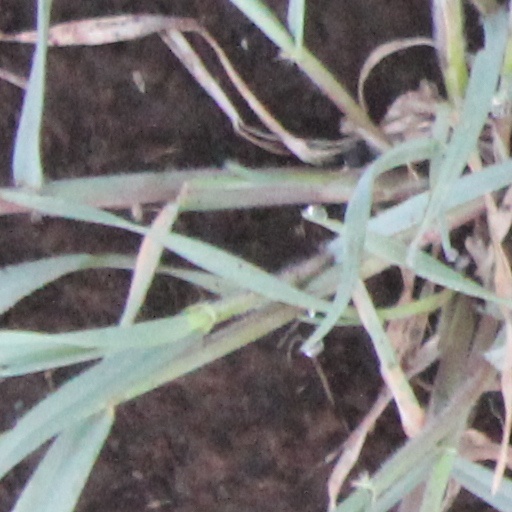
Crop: wheat